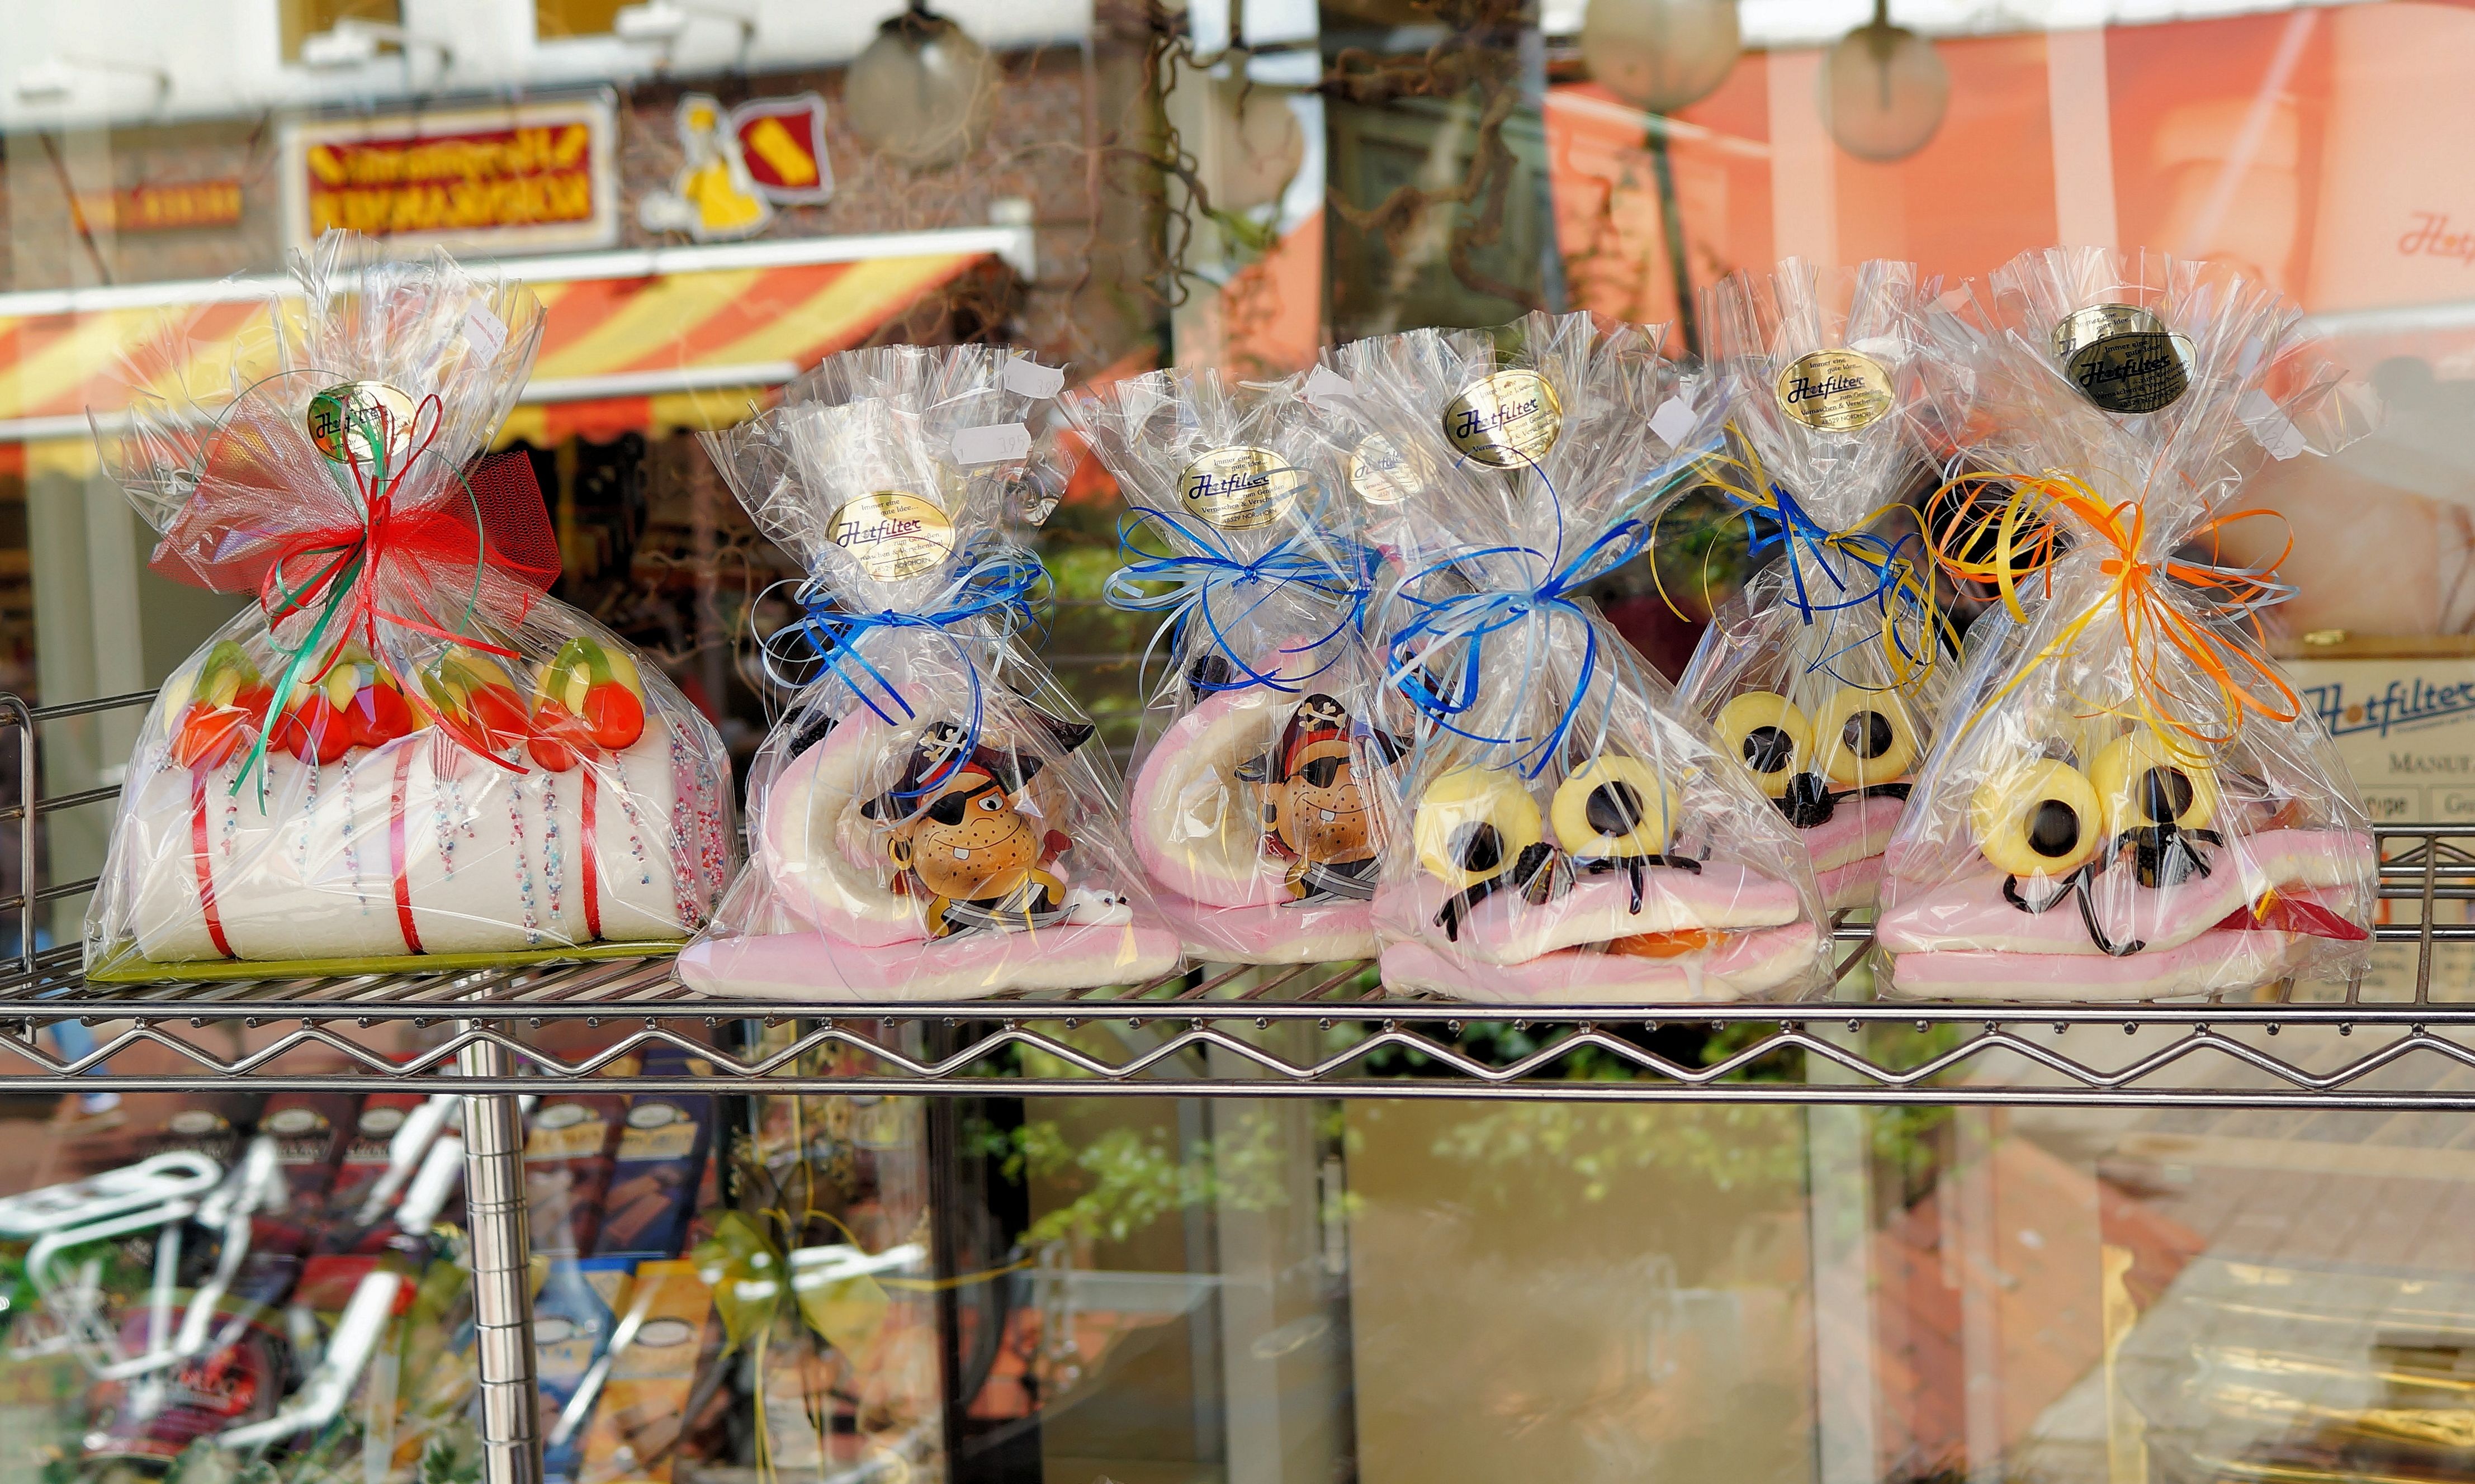
sweet, gift, color, brand, candy, retail, calorie bomb, display window, confiserie